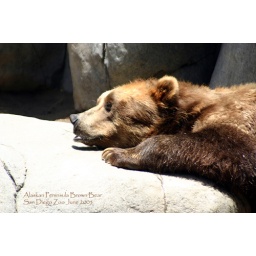
This bear took a nice dip in his zoo moat then dried off in the sun with stone for a pillow.